Joseph Bloomfield Leake

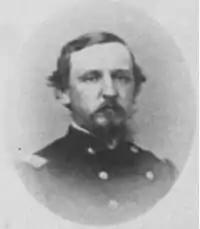

Joseph Bloomfield Leake (April 1, 1828 – June 8, 1913) was an attorney and an Iowa State Senator who entered the Union Army during the American Civil War. He became a Brevet Brigadier General before the war was over. After the war he became the United States Attorney for the Northern District of Illinois in Chicago.